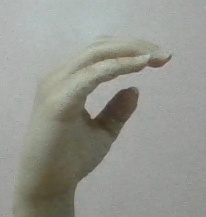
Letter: jeem